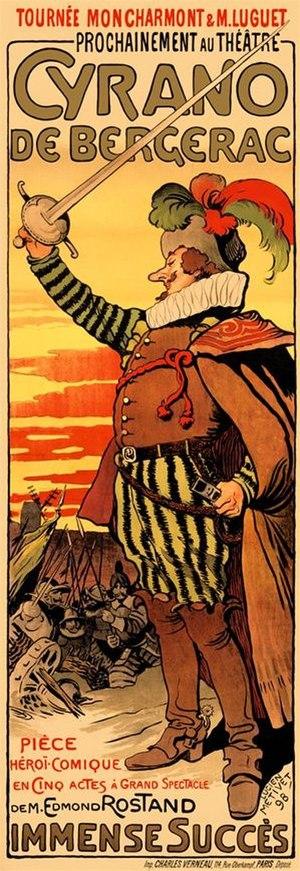
Cyrano de Bergerac pièce héroï-comique en cinq actes à grand spectacle de Edmond Rostand. Tournée Moncharmont et M. Luguet. Affiche